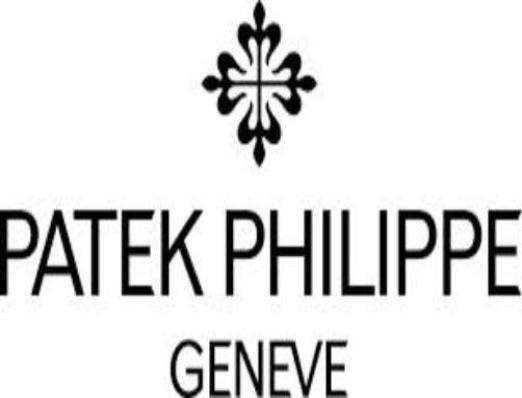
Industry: Clothes